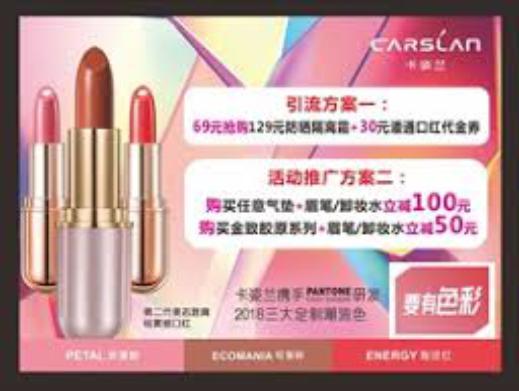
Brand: Carslan
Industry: Necessities